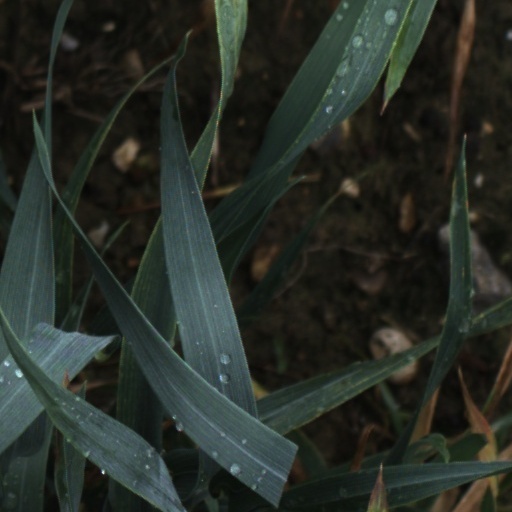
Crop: wheat